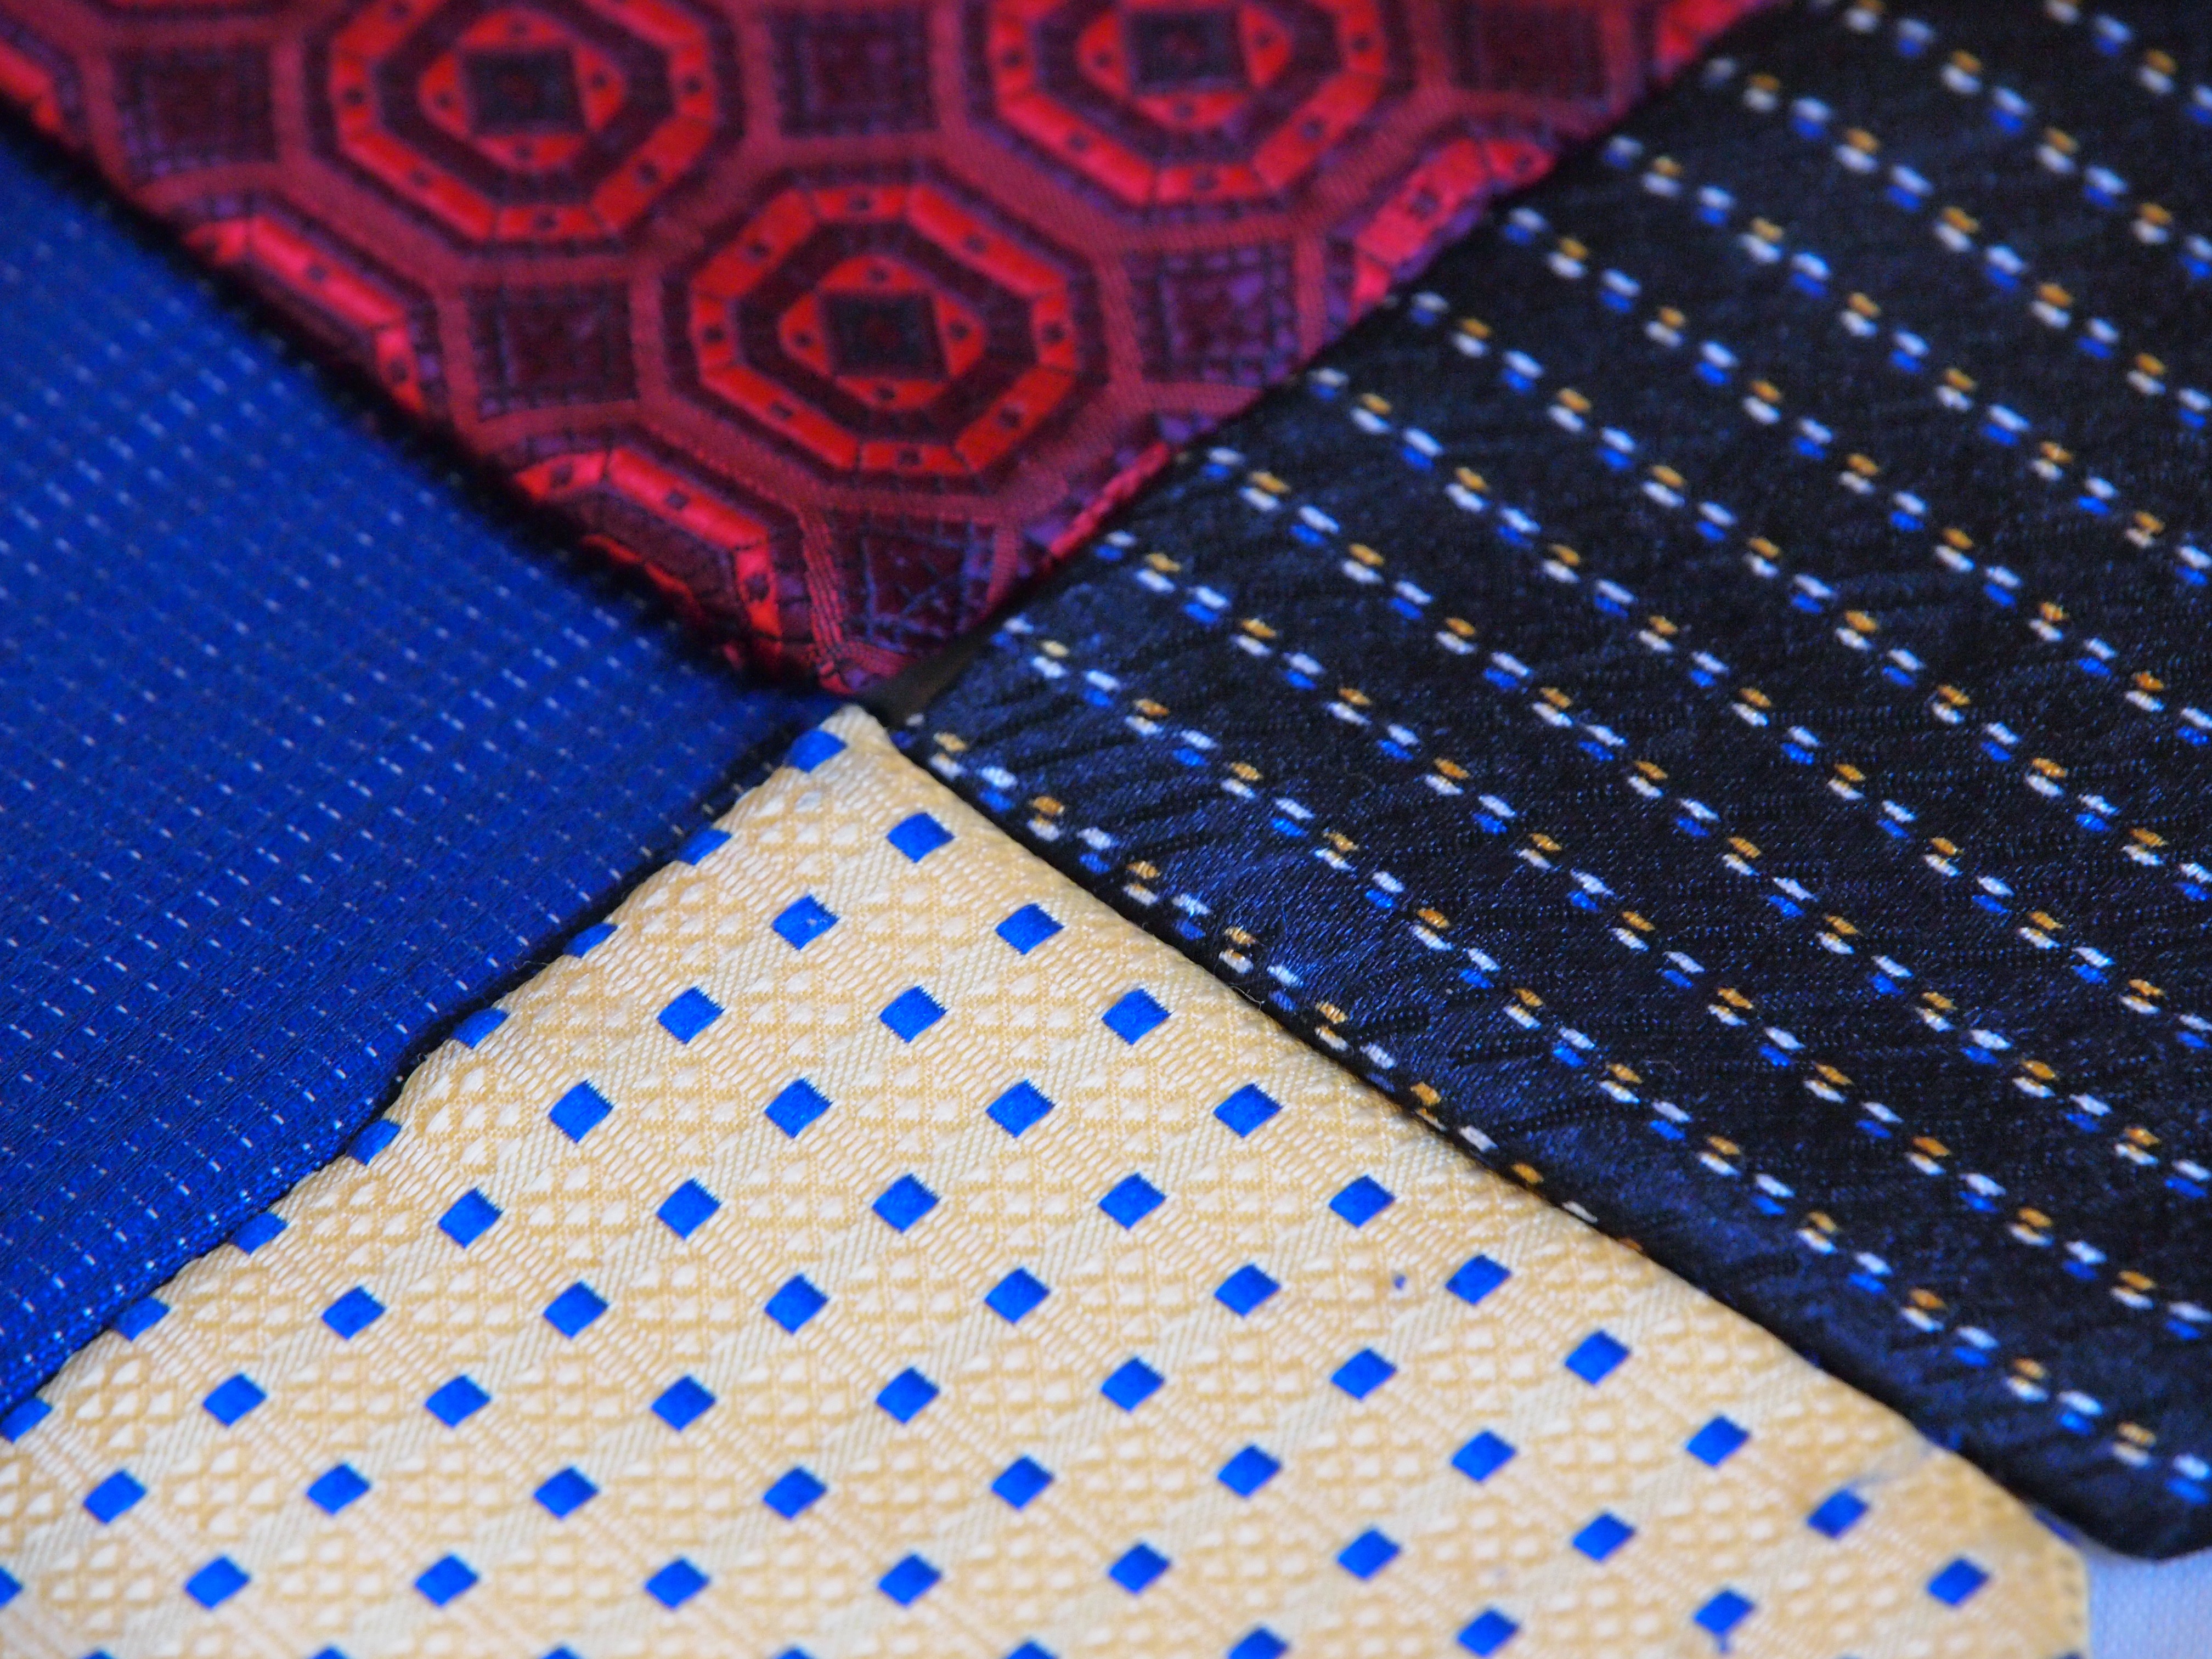
pattern, blue, material, textile, art, design, composition, flooring, necktie, neckwear, fashion accessory, four color